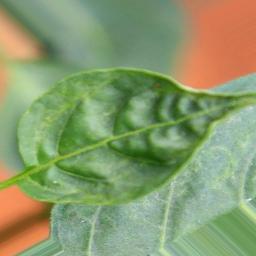
Label: mites_and_trips